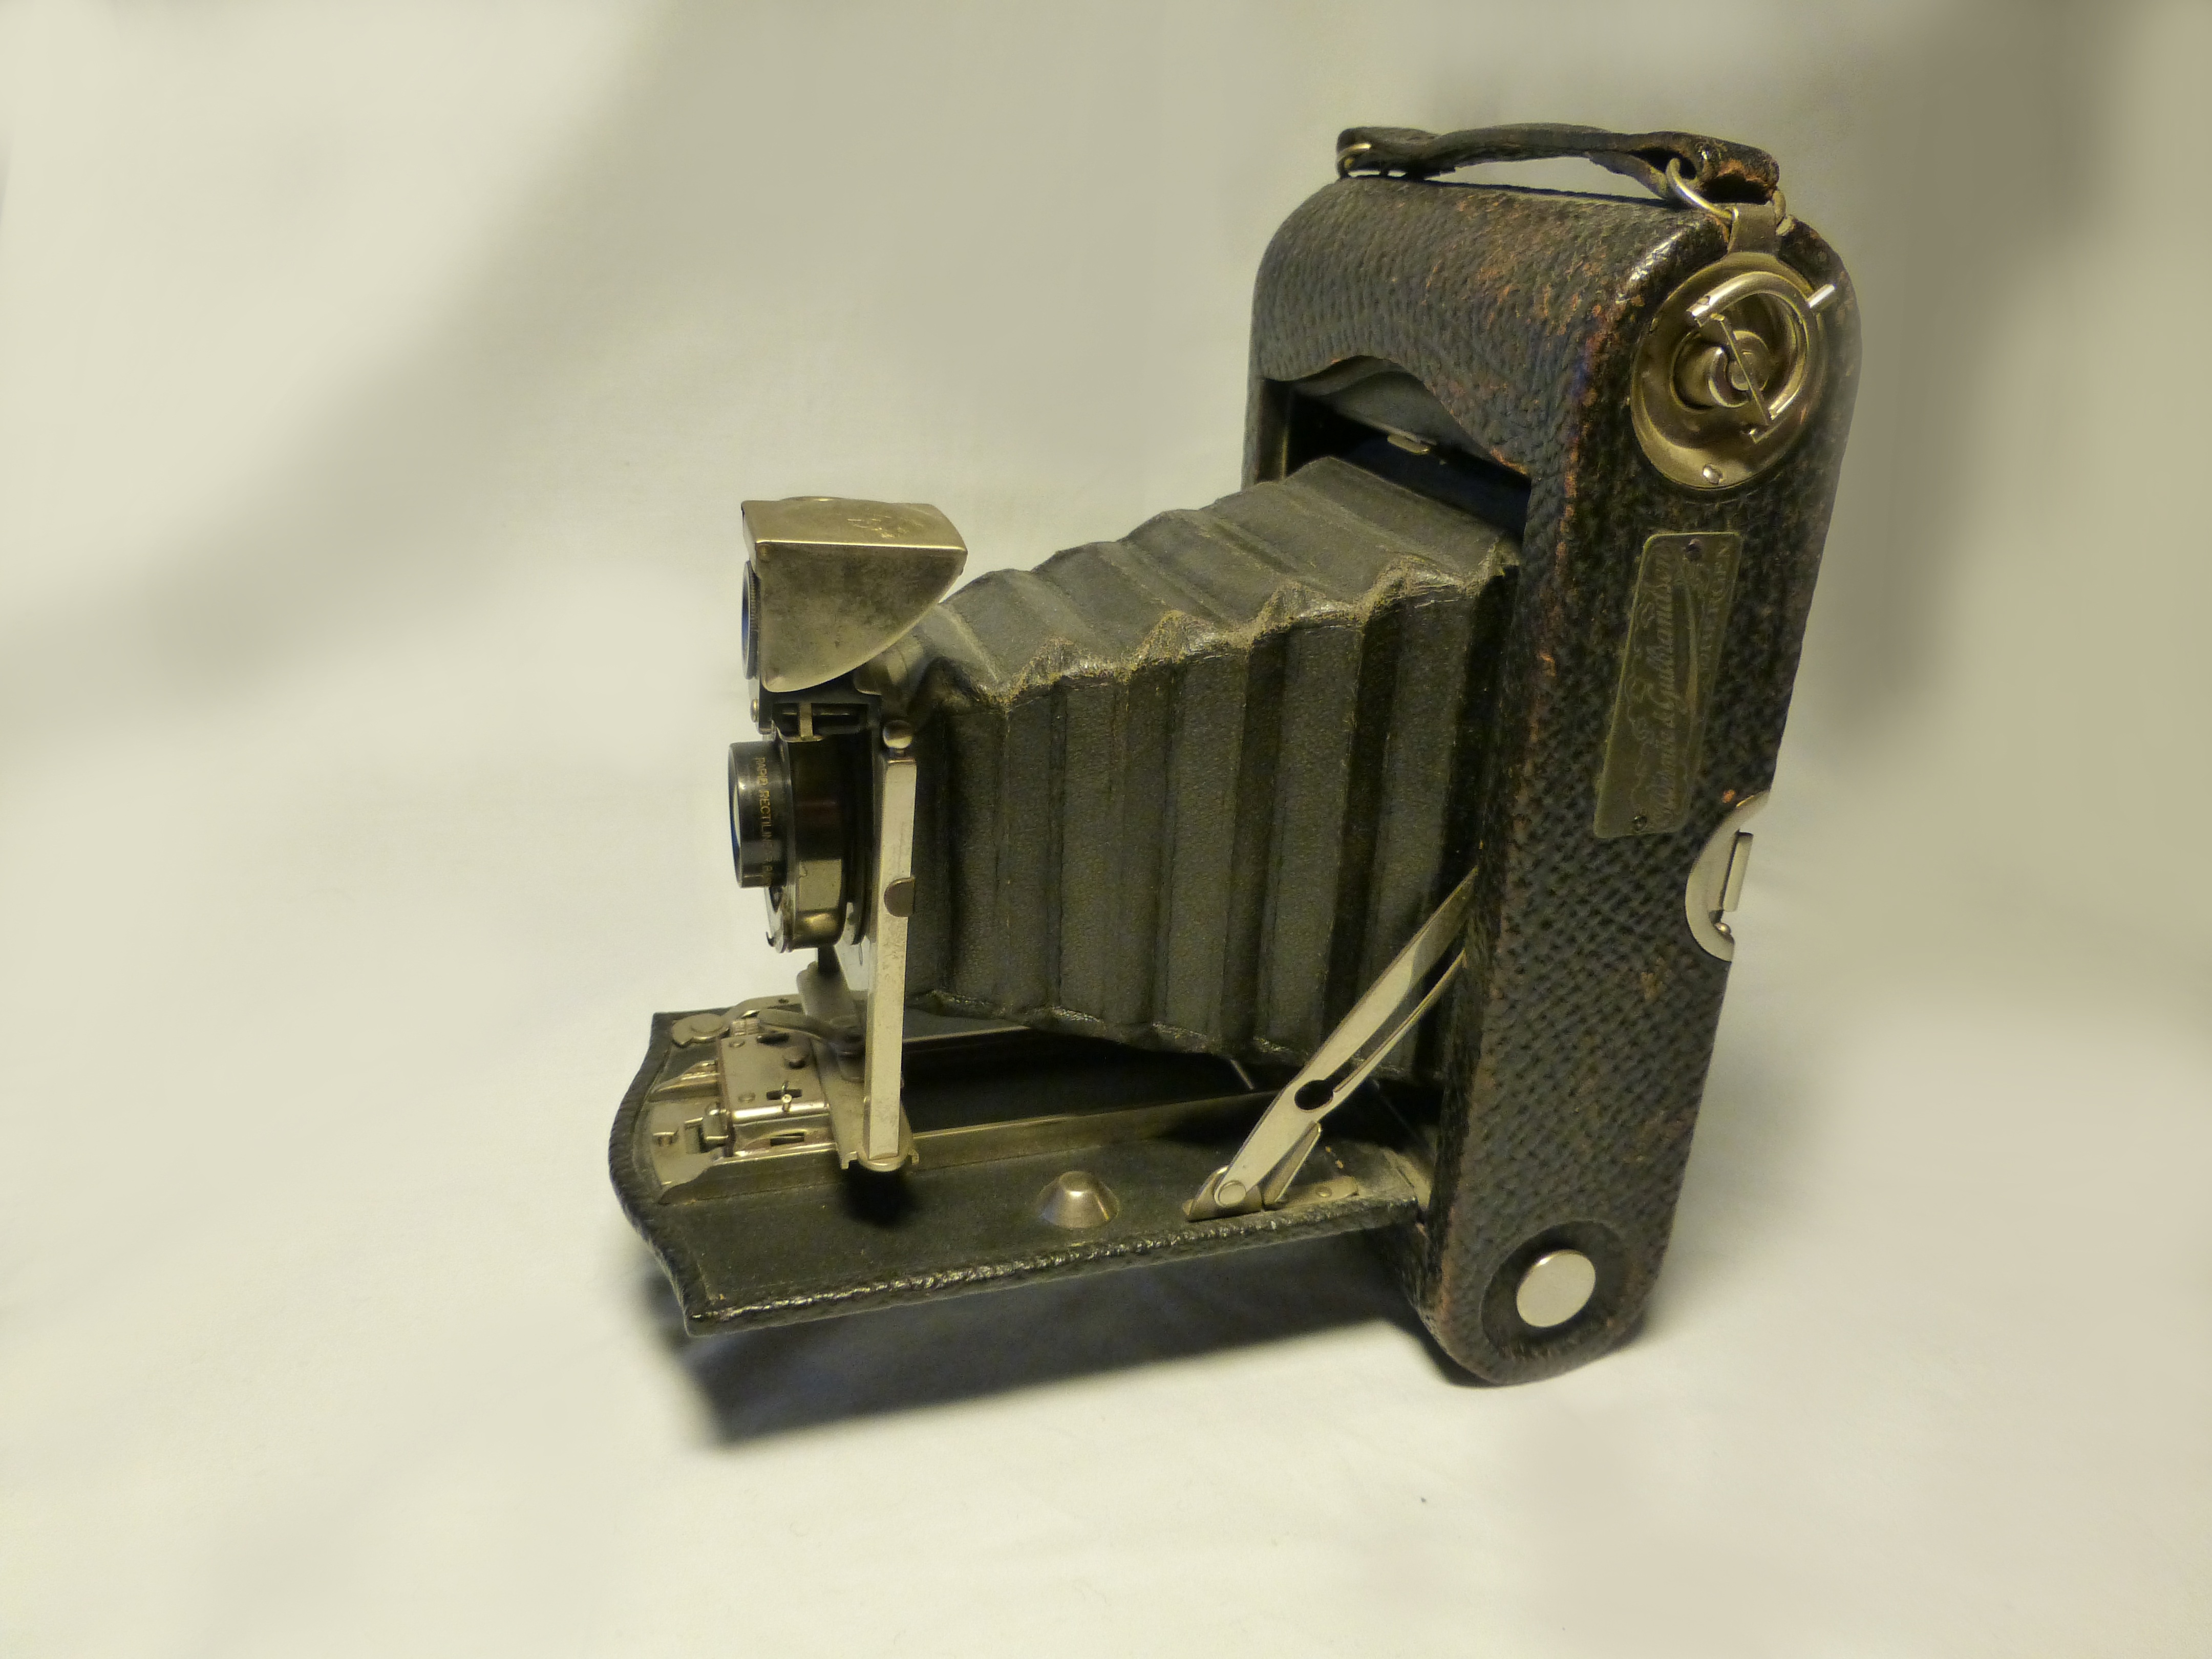
camera, antique, old, trigger, gun accessory